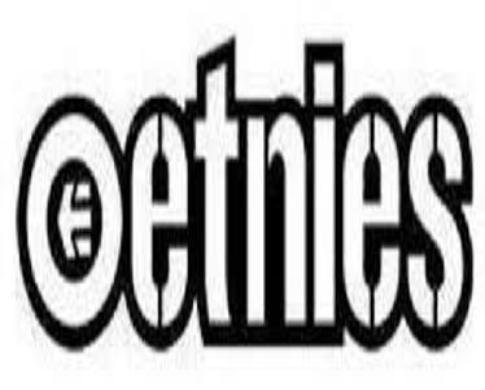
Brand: Etnies
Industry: Clothes